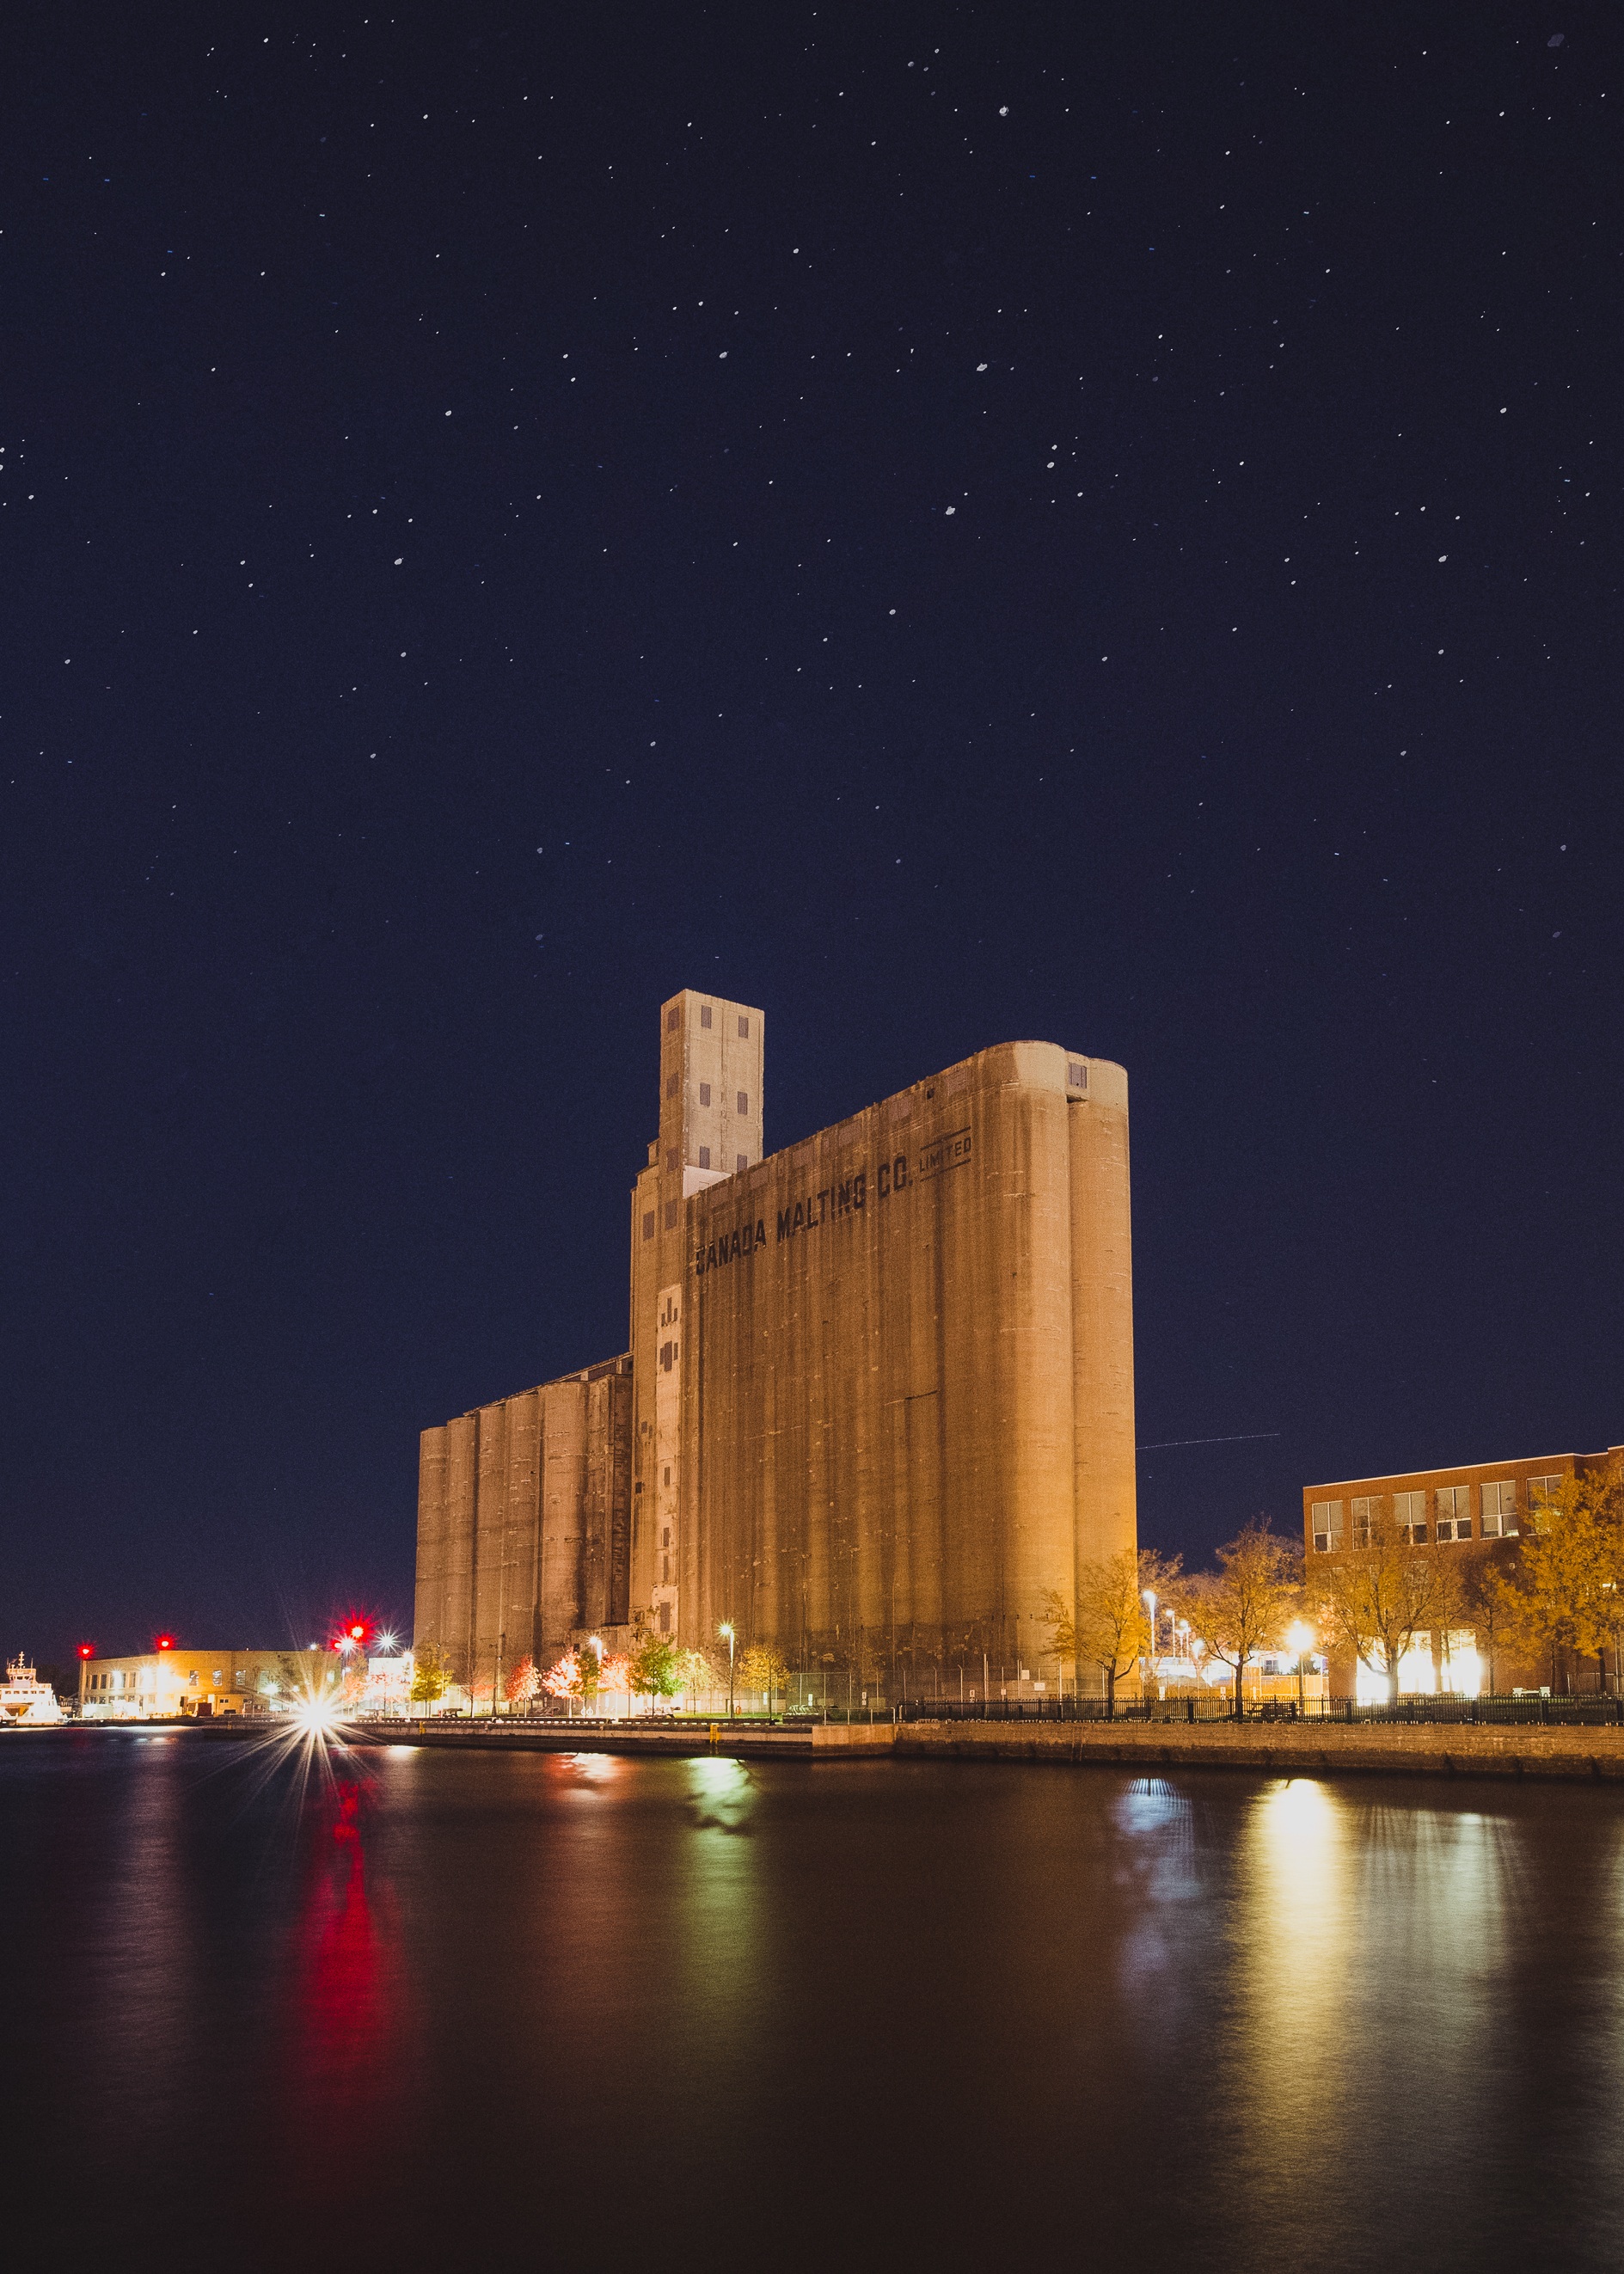
horizon, light, sky, skyline, night, city, skyscraper, cityscape, dusk, evening, reflection, tower, landmark, human settlement